No. 25 Squadron RAAF

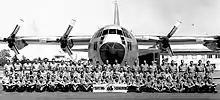
RAAF photo June 1967: No 25 Squadron [Commanding Officer, Squadron Leader C H Mawby (PLT)] in old "summer dress" uniform on annual camp at RAAF Base Darwin (NT) during exercise "High Venus".

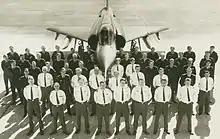
RAAF photo c1972-73: No 25 Squadron [Commanding Officer, Squadron Leader H A Collits (PLT)] on an annual camp providing technical and non-technical support to Mirage lll fighter and other units at RAAF Williamtown, New South Wales. Uniforms are a mix of the RAAF's then new light blue "all-seasons" uniform and the dark blue World War II-era winter "battle dress".

With the threat of invasion passed, in early January 1945 the squadron was re-located to Cunderdin and re-equipped with B-24 Liberator heavy bombers tasked with attacking Japanese shipping and base facilities in the Japanese occupied Netherlands East Indies (NEI – now Indonesia). Operations against these targets began 2 months later with the squadron's Liberators usually staging through Corunna Downs and Truscott airfields in north-Western Australia.